Cultural history of the buttocks

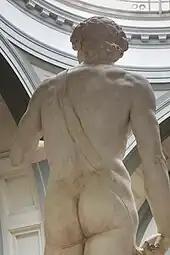
Rear of Michelangelo's David

While female buttocks are often eroticized in heterosexual erotica, men's buttocks are considered erogenous by many women, and are also eroticized in male homosexuality which often centers on anal intercourse. Historically, they are also portrayed in sculpture and other image art with a frequency equalling that of the females.